Roadgames

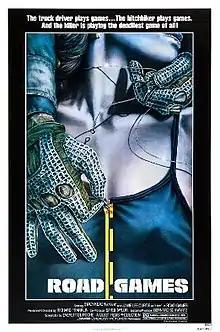
Theatrical release poster

Roadgames (stylised as Road Games) is a 1981 Australian thriller film directed by Richard Franklin and starring Stacy Keach and Jamie Lee Curtis. The film follows a truck driver travelling across Australia who, with the help of a hitchhiker, seeks to track down a serial killer who is butchering women and dumping their dismembered bodies along desolate highways.